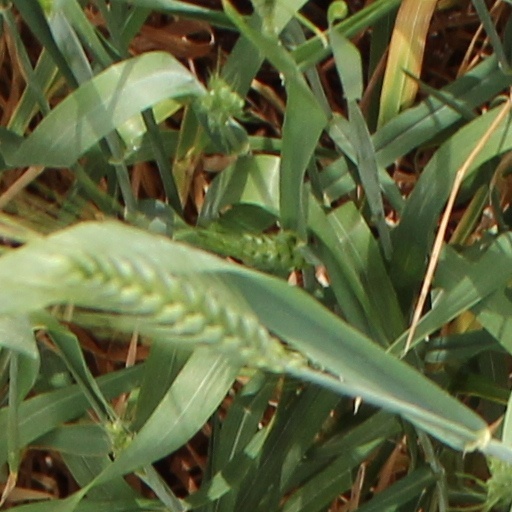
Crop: wheat